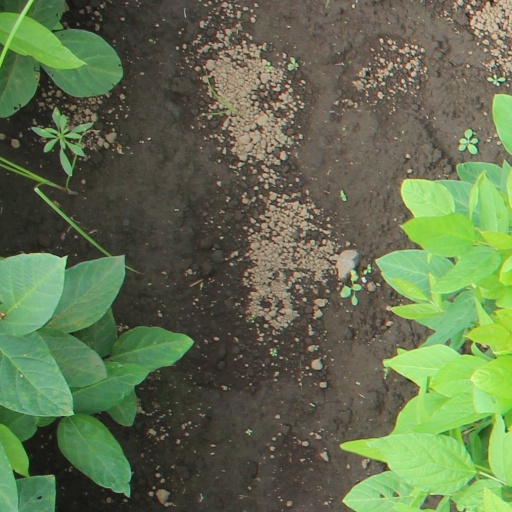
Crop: soybean